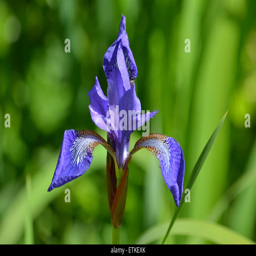
a blue iris beside the duck pond